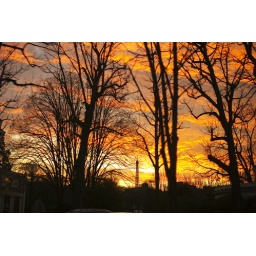
Eifel tower in a field of fire v